Perfect Places

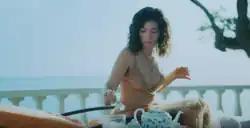
In this scene, Lorde sits on a chaise longue chair, overlooking a balcony as she serves herself a cup of tea. It was compared to Lady Gaga's "Paparazzi" video.

The video begins with Lorde, dressed in a Jacquemus hat and white shirtdress, walking toward a field of tall grass with a machete. She walks through a gate that automatically opens overlooking a clear blue ocean and lays her shoulder next to one of the gate's sides while the artist's name and song title appear in retro orange letters. As the song opens, Lorde stands alone on a sandy beach wearing a red silk kimono coat. The next scene shows her walking near the beach in a silk Vaquera robe-gown at dusk. Lorde is then shown swaying from a giant moss swing, dressed in a white tulle dress, suspended from a tree limb. When the chorus begins, she is seen in different shots dancing wildly, running across a coastline, followed by her nearly submerging herself in a small pond near a waterfall.